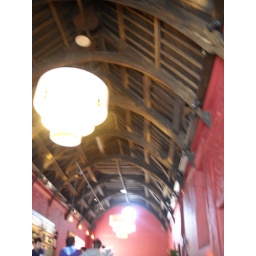
The bar at Plymouth gin roof built in 1600's